XI Mechanized Brigade (Argentina)

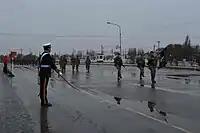
Parade in Río Gallegos Army Garrison for Independence Day, 9 July 2020.

The XI Mechanized Brigade "Brigadier General Juan Manuel de Rosas" is a brigade of the Argentine Army. It is based at the “Río Gallegos” Army Garrison.